British Academy of Film and Television Arts

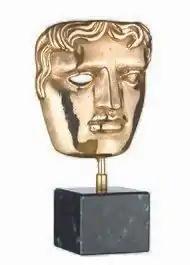

The BAFTA award trophy is a mask, designed by American sculptor Mitzi Cunliffe. When the Guild merged with the British Film Academy to become the Society of Film and Television Arts, later the British Academy of Film and Television Arts, the first "BAFTA award" was presented to Sir Charles Chaplin on his Academy Fellowship that year.